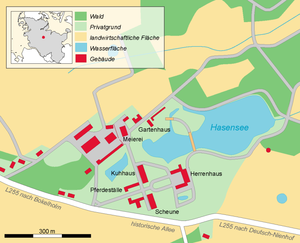
Le château d'Emkendorf est un château du Schleswig-Holstein qui fait la transition entre le style baroque tardif et le néoclassicisme. Il se trouve à Emkendorf dans l'arrondissement de Rendsburg-Eckernförde.